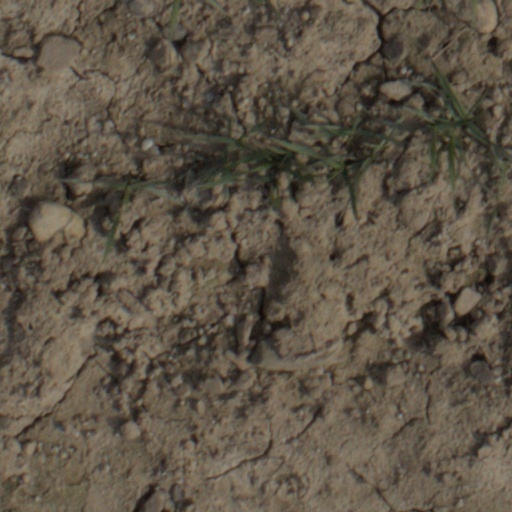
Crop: wheat